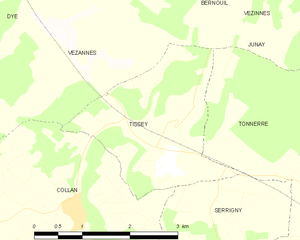
Carte des communes françaises Tissey